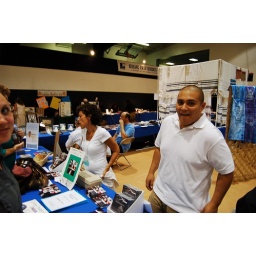
Juan mans the Remnant 11 table in the market place beside Tara Winer who's selling her daughter's newest album.